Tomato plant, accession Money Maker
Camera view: horizontal (90 deg, fisheye); turntable rotation: 180 degrees
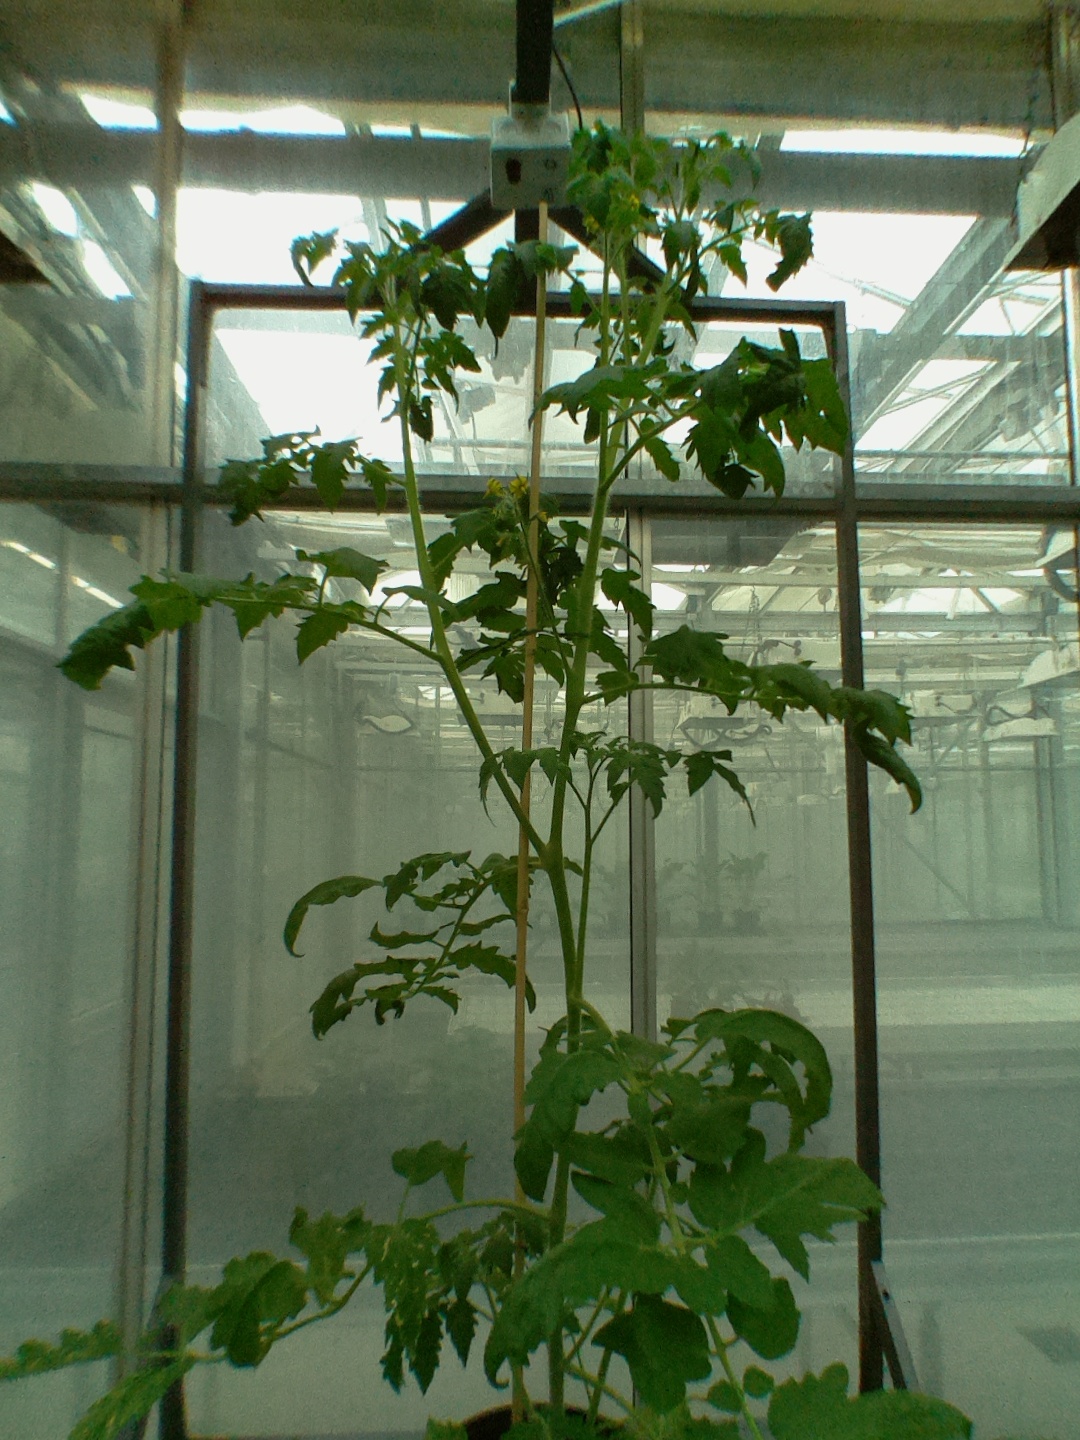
BBCH growth stage 69: End of flowering, 90%-100% of flowers open, more petals falling